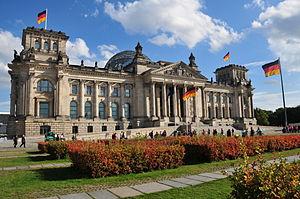
Le palais du Reichstag est un bâtiment de Berlin en Allemagne, construit pour abriter le Reichstag à partir de 1894 et jusqu'à son incendie dans la nuit du 27 au 28 février 1933. Il abrite le Bundestag de la République fédérale d'Allemagne depuis le retour des institutions à Berlin en 1999.